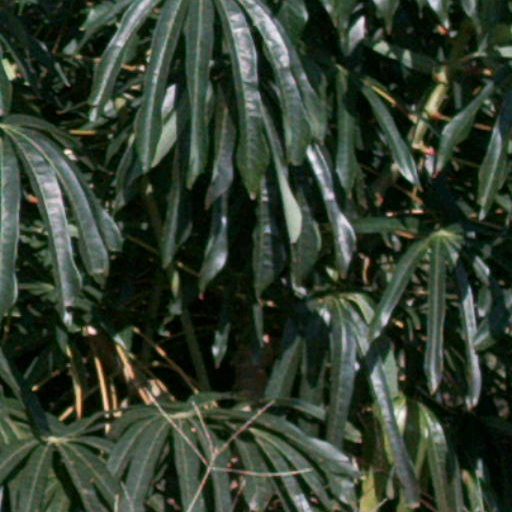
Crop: cassava